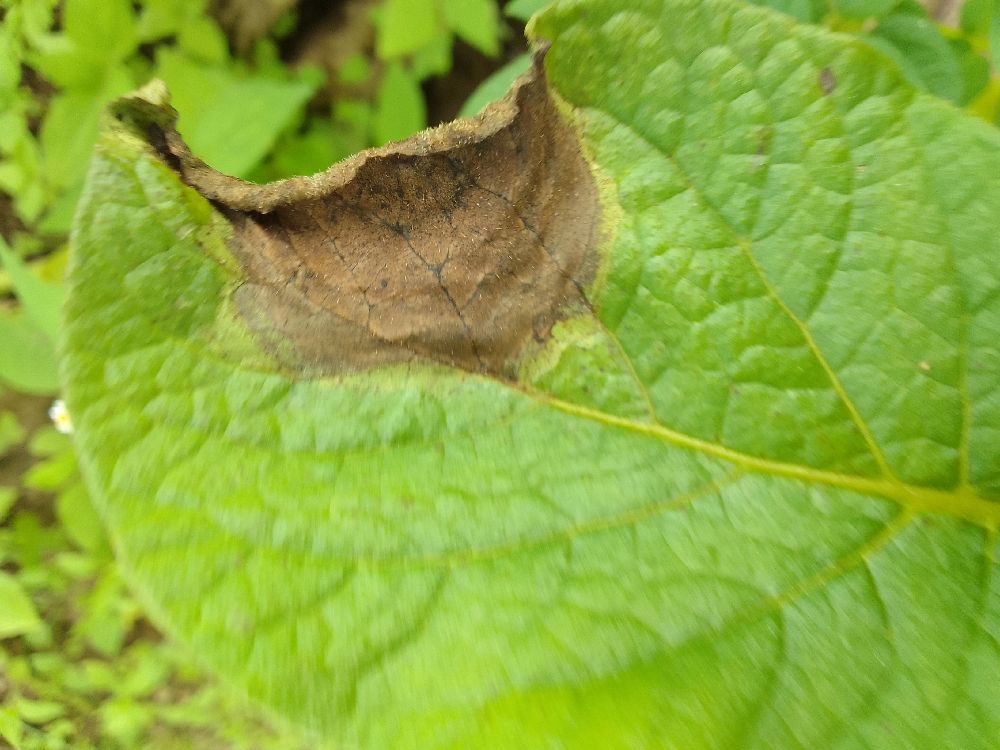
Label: Late blight